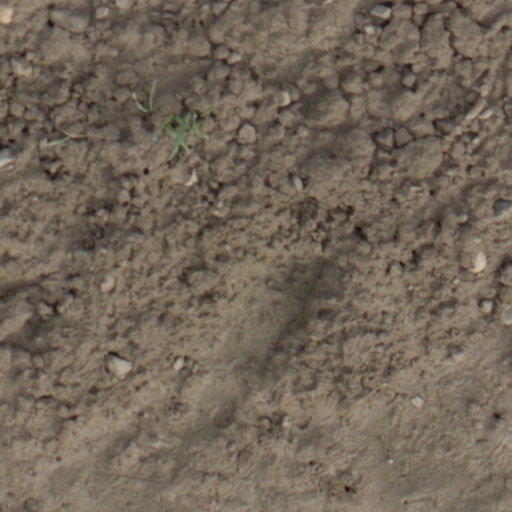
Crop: wheat